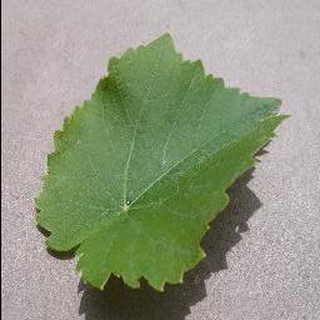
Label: healthy_grape